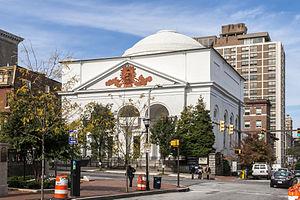
La première église unitarienne à Baltimore, Maryland, Etats-Unis This is an image of a place or building that is listed on the National Register of Historic Places in the United States of America. Its reference number is 72001495